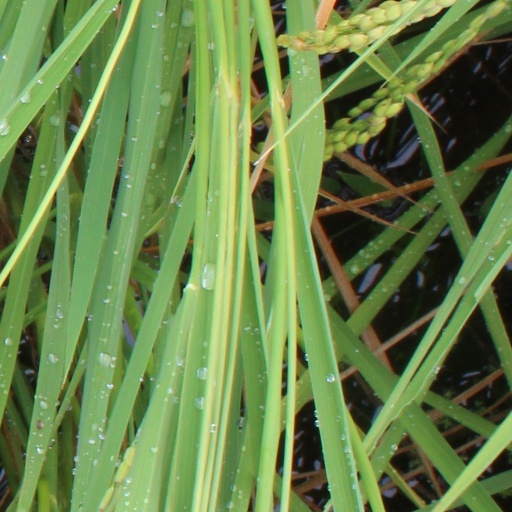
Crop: rice